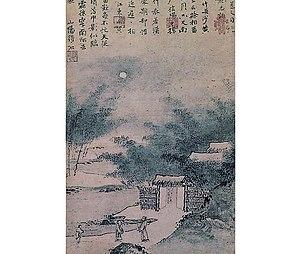
Le terme « trésor national » est utilisé au Japon depuis 1897 pour désigner les biens les plus précieux du patrimoine culturel du Japon